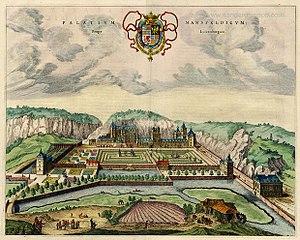
Vue gravée du château La Fontaine à Clausen
Clausen est l'un des 24 quartiers de Luxembourg-ville.